Light

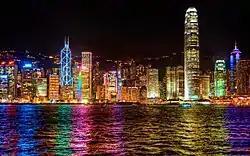
Hong Kong illuminated by colourful artificial lighting

Refraction is the bending of light rays when passing through a surface between one transparent material and another. It is described by Snell's Law: